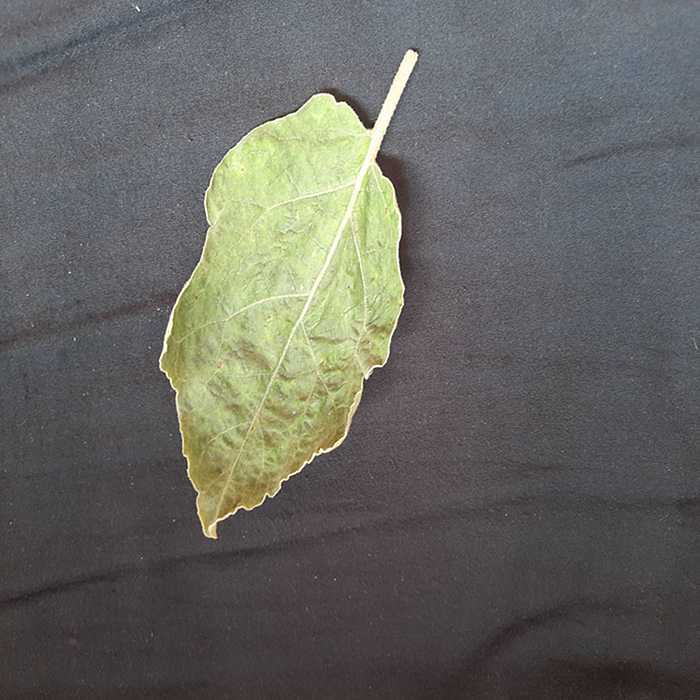
Plant: Eggplant
Label: Eggplant begomovirus